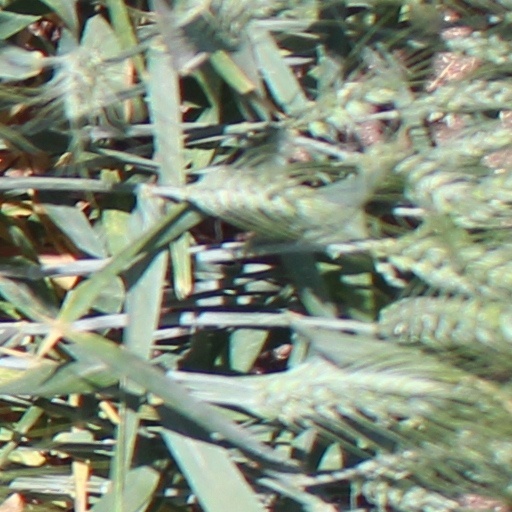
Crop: wheat